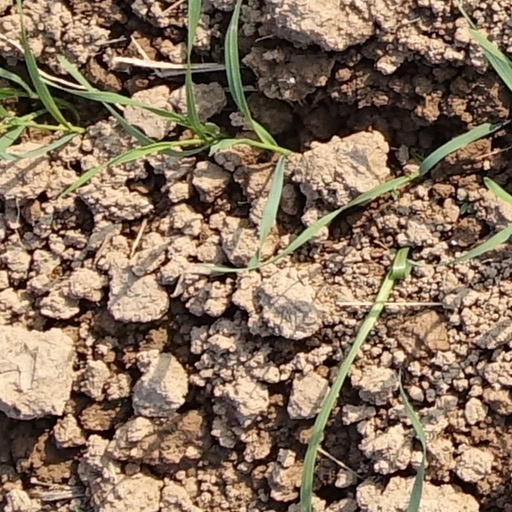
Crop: wheat